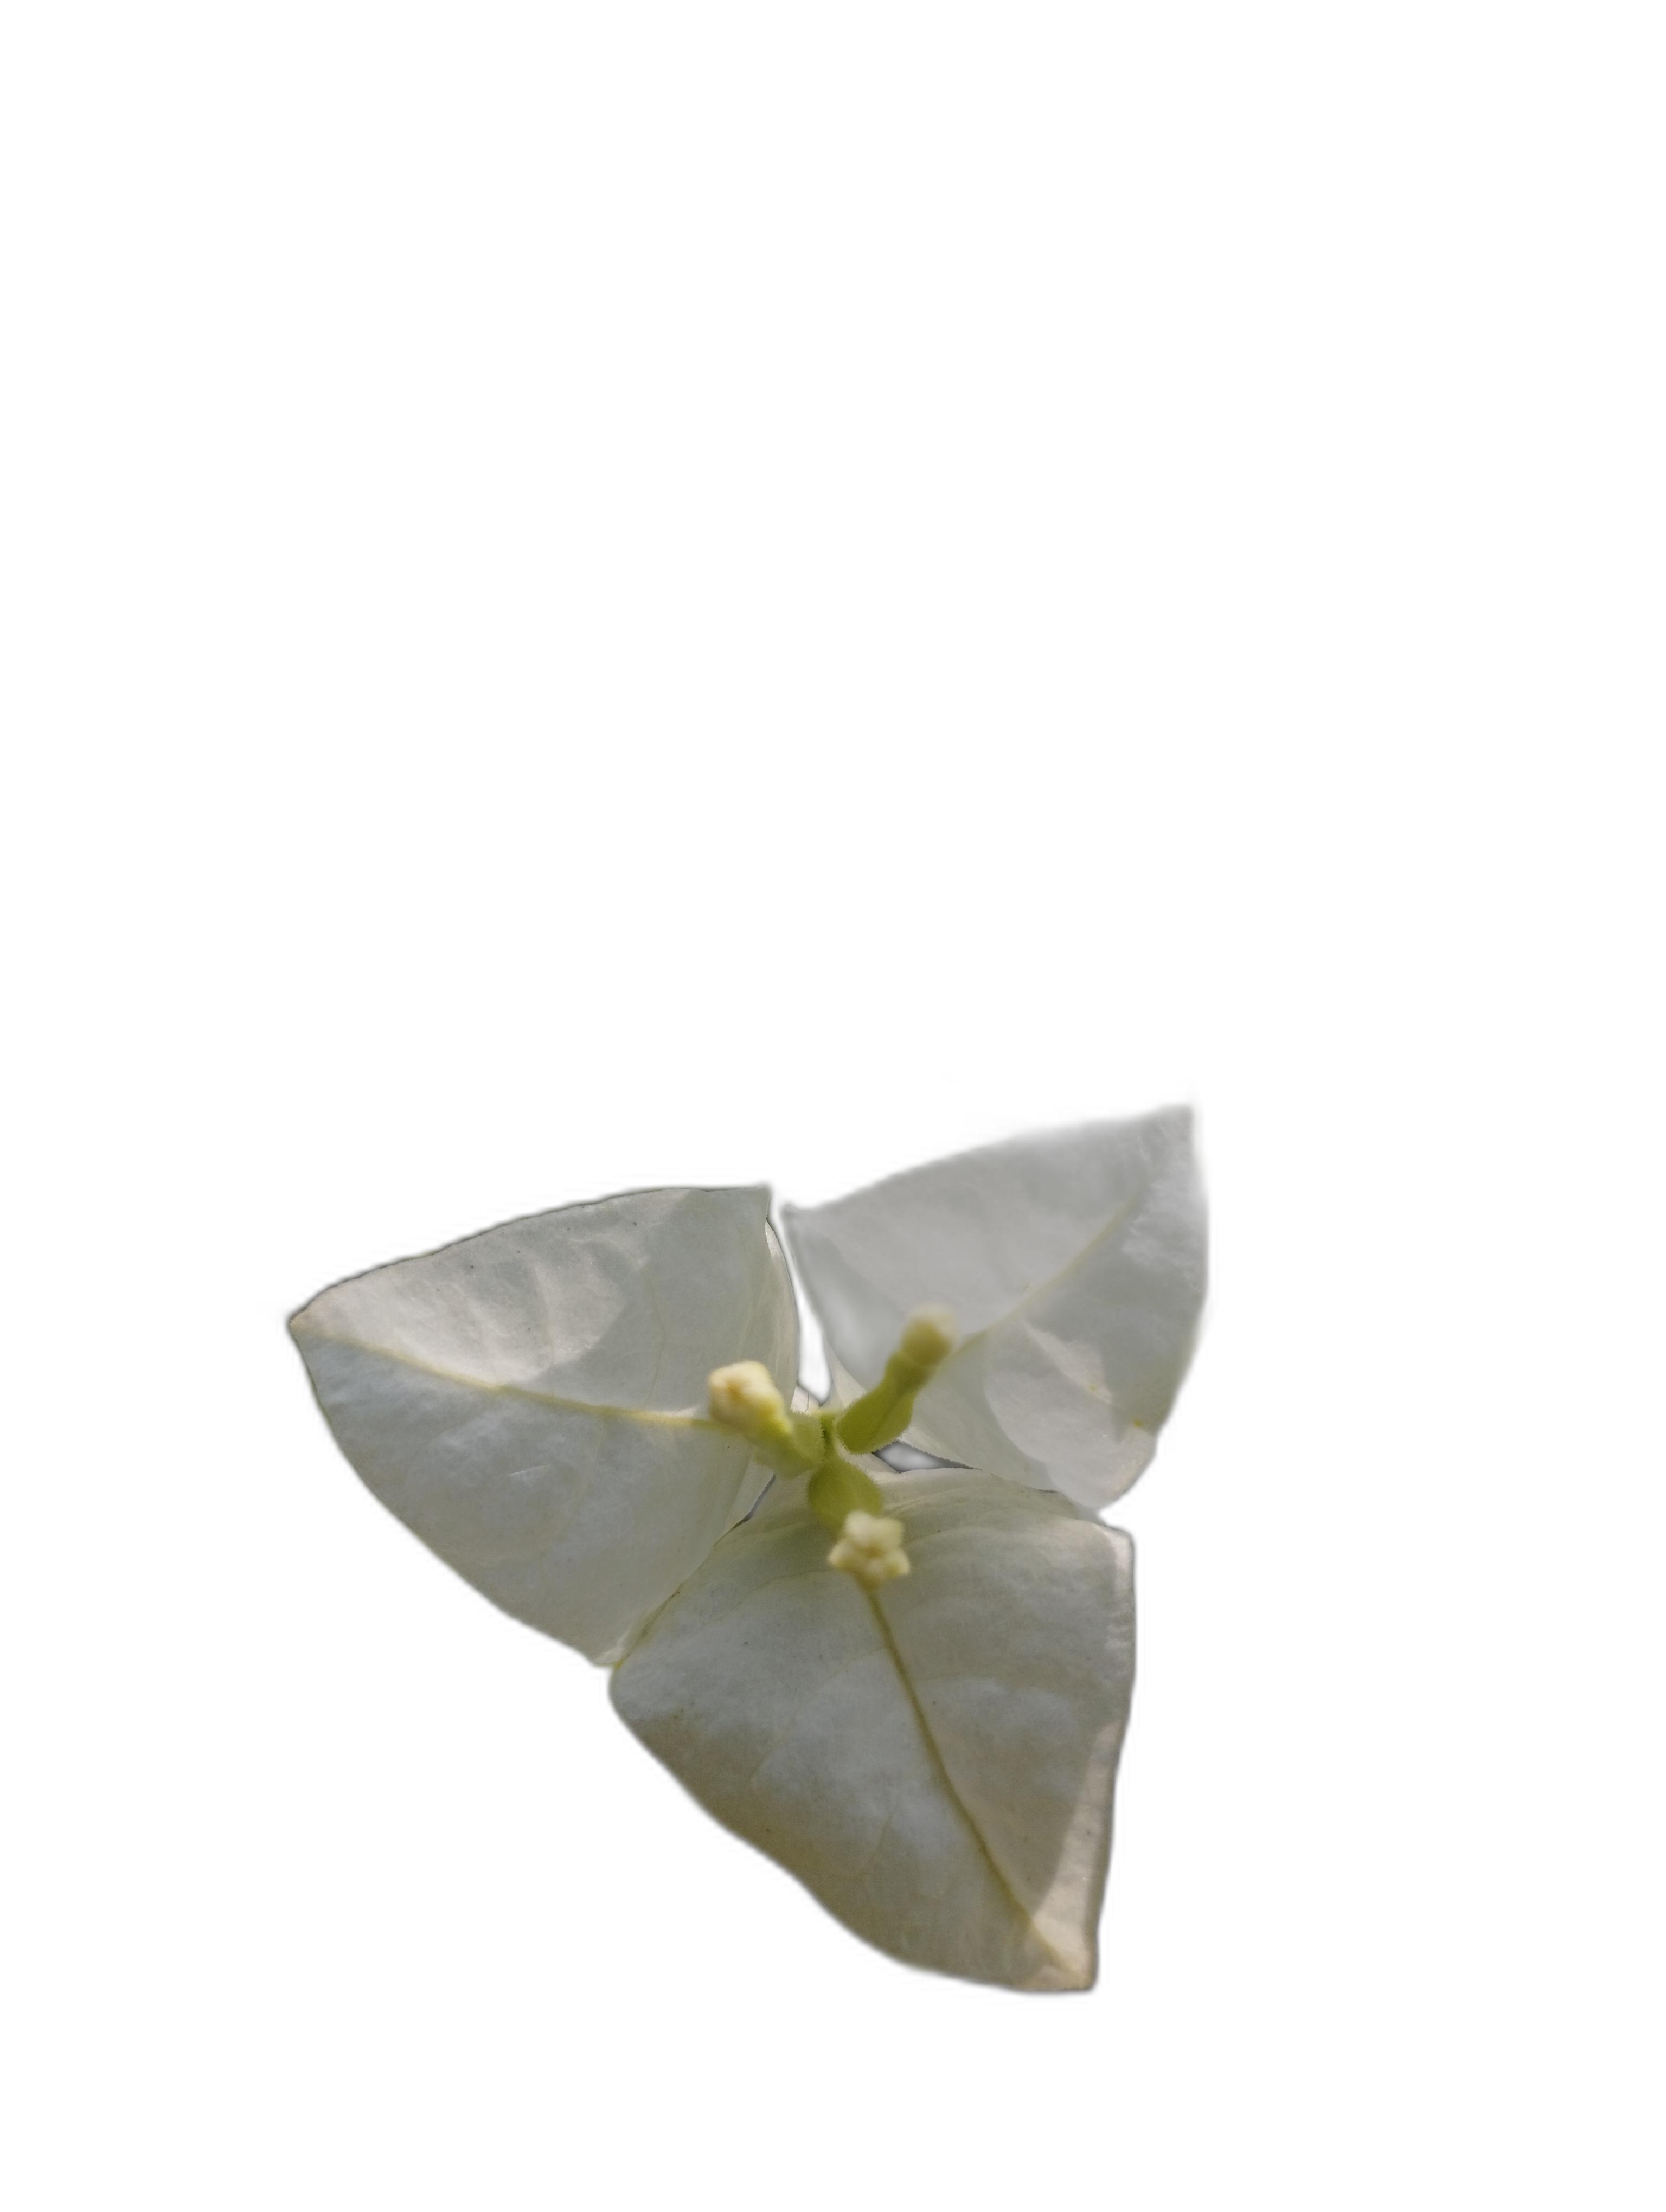
Label: Bougainvillea